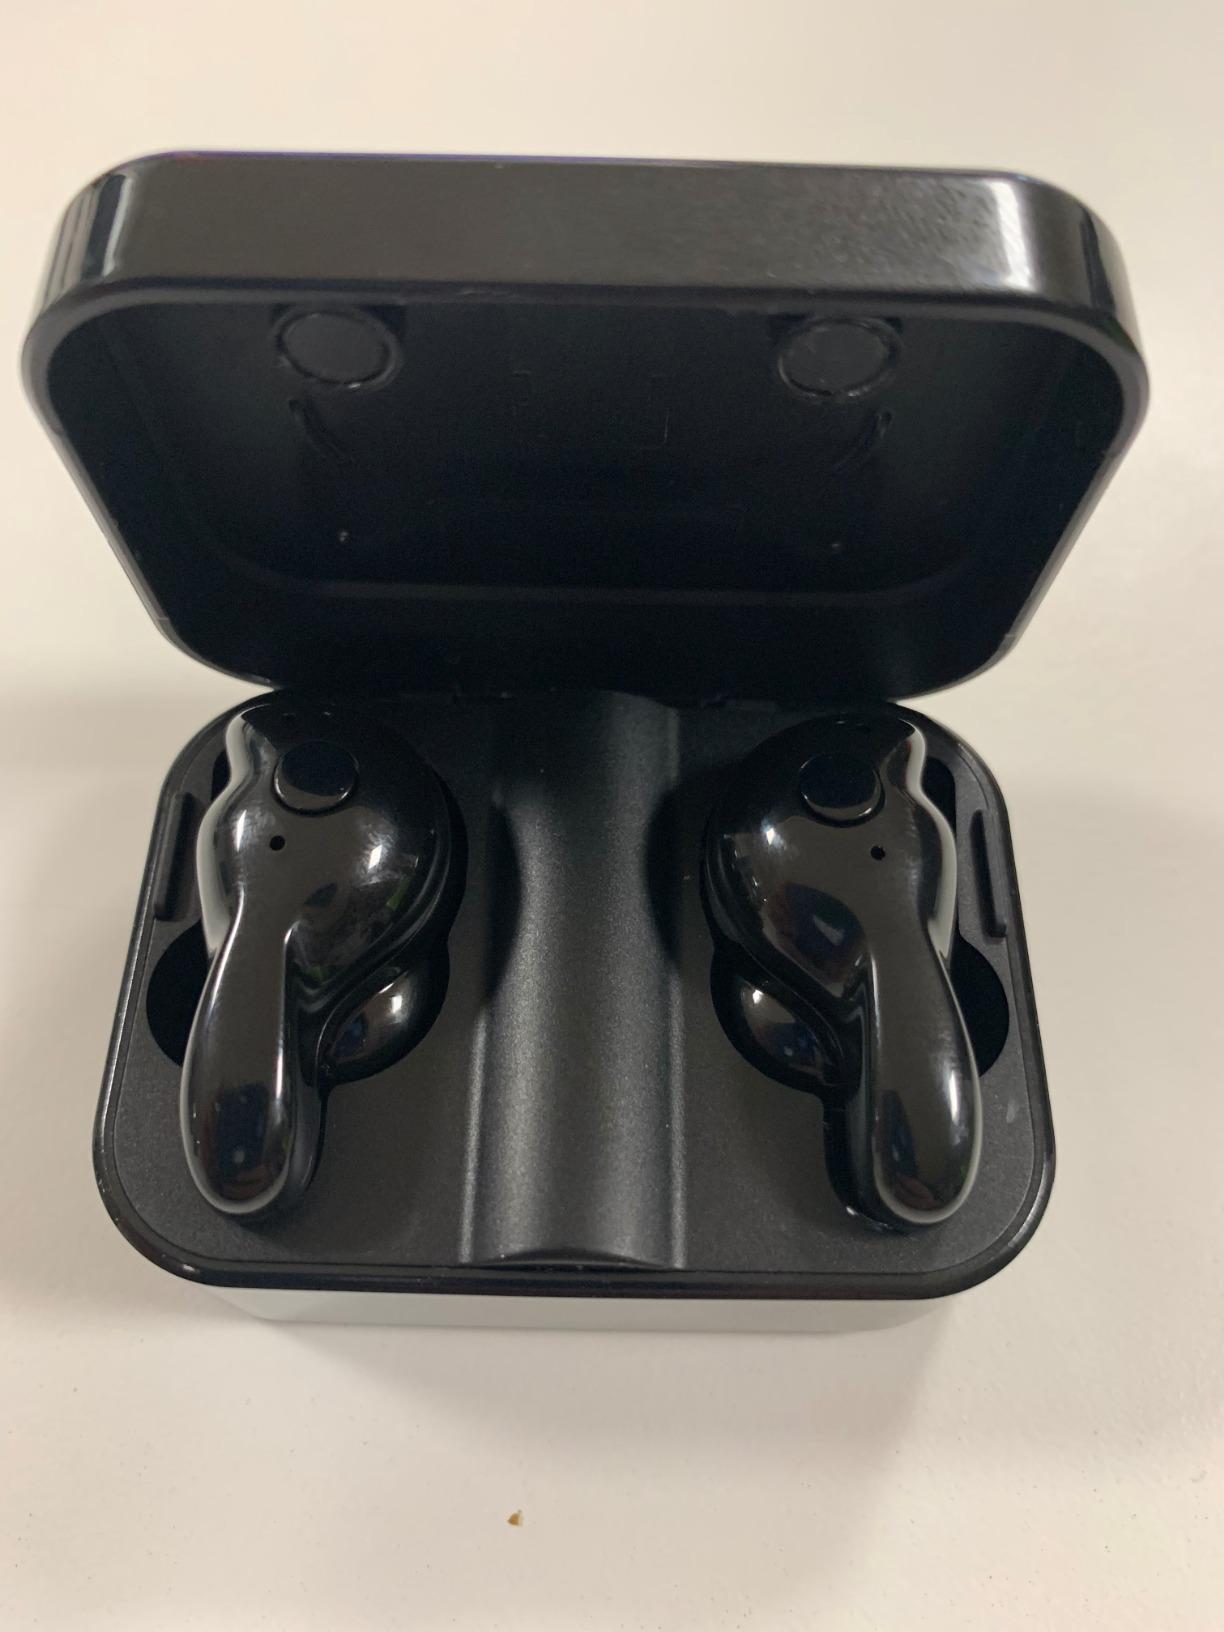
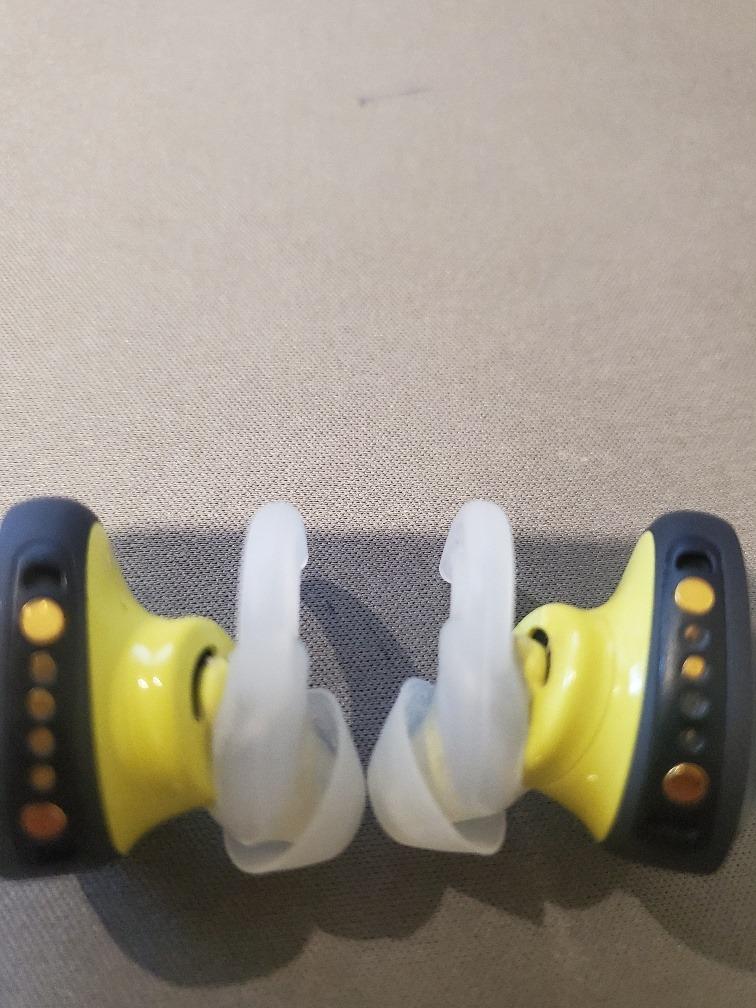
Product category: earbuds
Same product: no